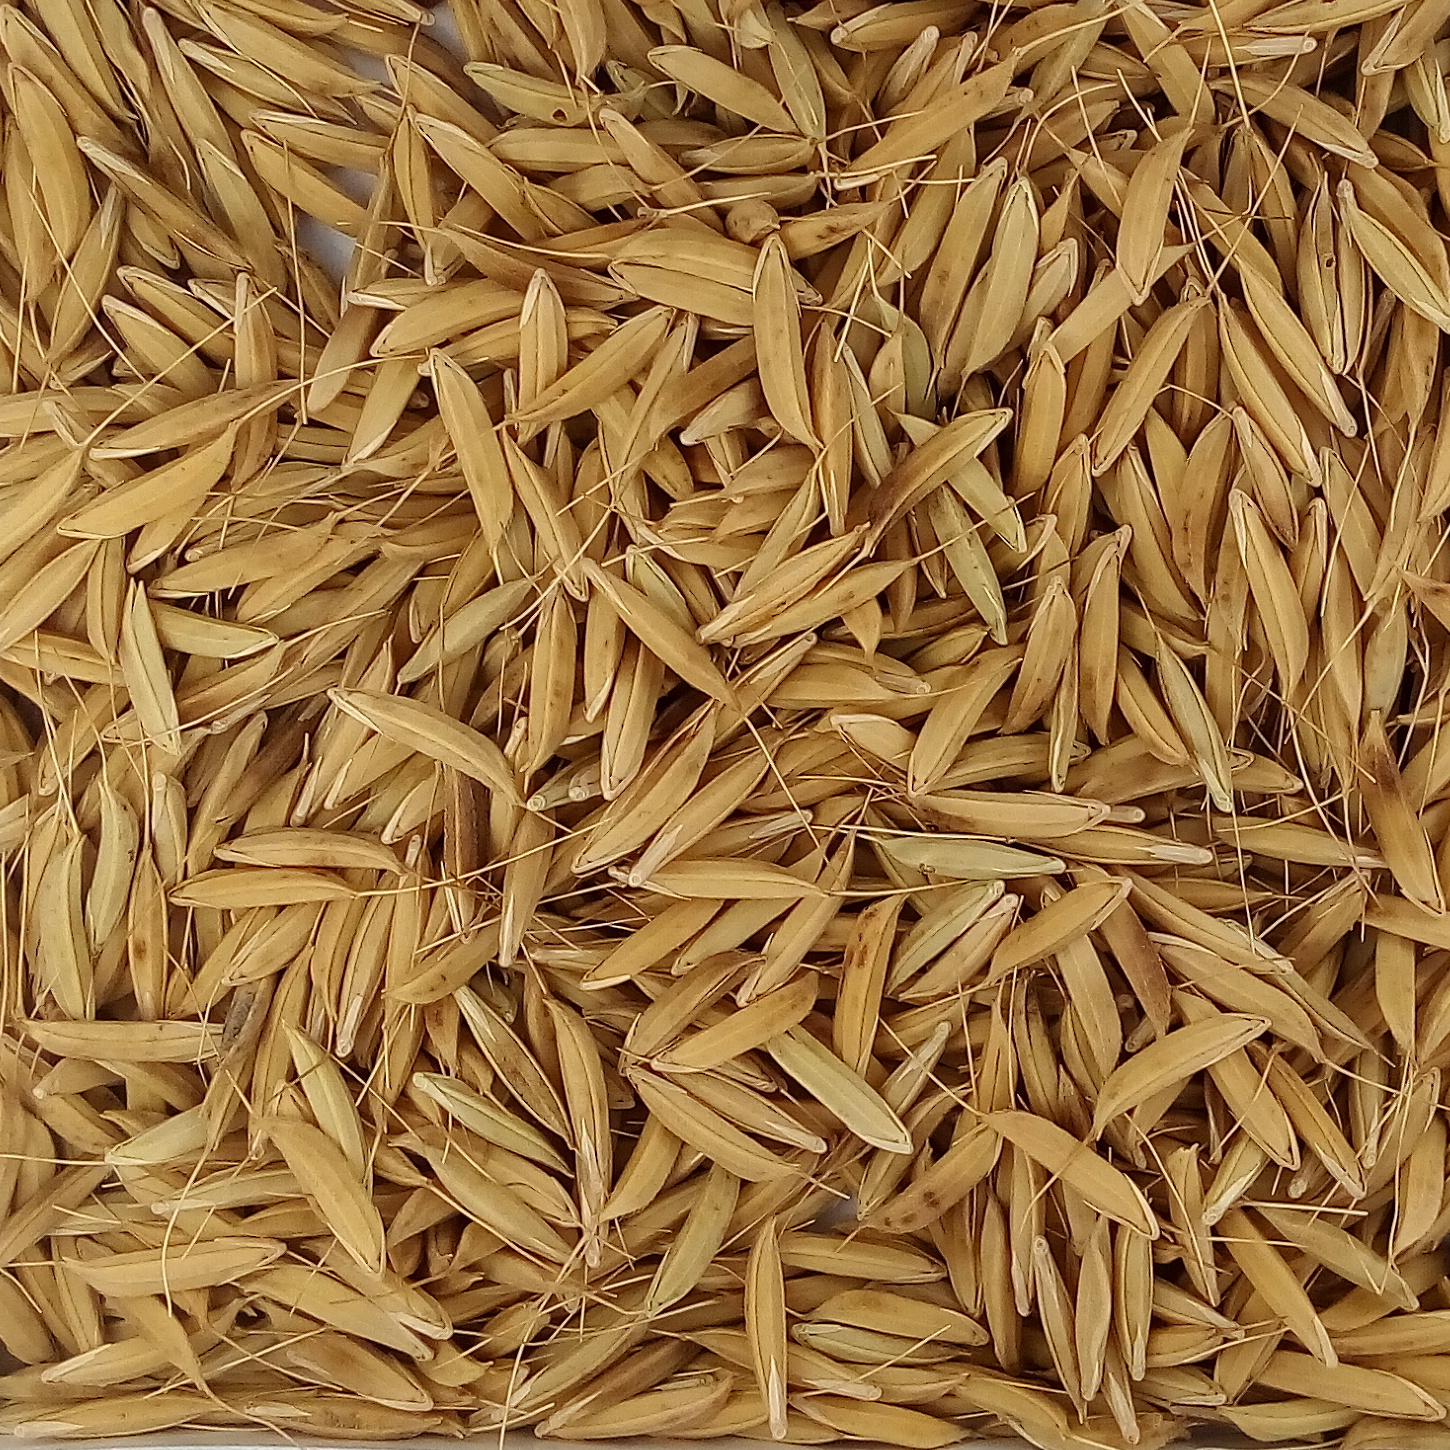
Rice seed variety: CSR_30